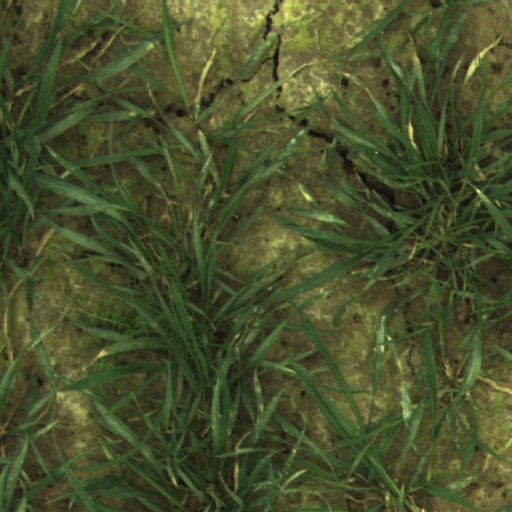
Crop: wheat